Lincoln MKZ

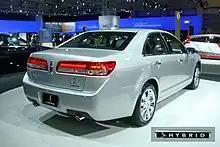
Lincoln MKZ Hybrid with leaf road logo badging used in the hybrid version

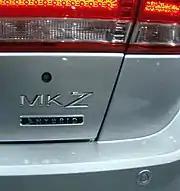
The Lincoln MKZ Hybrid is identified by Ford's leaf road logo badge.

The 2011 MKZ Hybrid was unveiled at the 2010 New York International Auto Show, and sales began in September 2010. It is the first Lincoln hybrid electric vehicle and the first Lincoln model with a four-cylinder engine; it delivers an EPA city rating of and a highway rating of , which made it the most fuel-efficient luxury sedan in the U.S. until the release of the 2011 Lexus CT 200h in March 2011. The Lincoln MKZ Hybrid carries over the hybrid powertrain from the Ford Fusion and Mercury Milan hybrids, including the 2.5-L Duratec I4 with the electric motor producing a total of .